List of Shakira records and achievements

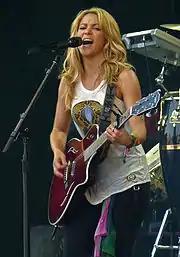
Shakira is considered the greatest Latin artist ever offered by Latin America for her achievements, success, impact and legacy.

Colombian singer Shakira, throughout her career, spanning three decades, has obtained a remarkable series of statistical achievements, setting and breaking several world records for a Latin artist with her participation in entrepreneurial activities, of acting and her performance in the musical scene for her videos, singles, albums, and tours.